Fort Kochi Beach

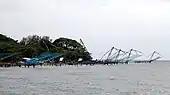
Fort Kochi beach and Chinese fishing nets

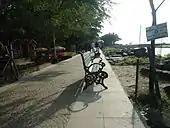
Fort Kochi beach walkway

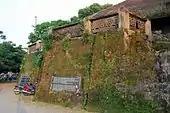
Remains of the Fort Emmanuel

Fort Kochi Beach is a beach along the Arabian Sea, situated in the Fort Kochi neighbourhood of the city of Kochi in Kerala, South India.